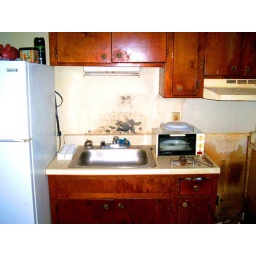
Pendleton mold over kitchen sink